Battle of Khe Sanh

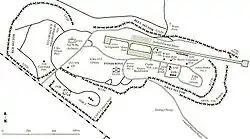
Diagram of Khe Sanh Combat Base

Marino stated that "by 1966, Westmoreland had begun to consider Khe Sanh as part of a larger strategy." With a view to gain the eventual approval for an advance through Laos to interdict the Ho Chi Minh Trail, he determined that "it was absolutely essential to hold the base." He gave the order for US Marines to take up positions around Khe Sanh. Military Assistance Command, Vietnam, then began planning for incursion into Laos, and in October, the construction of an airfield at Khe Sanh was completed.